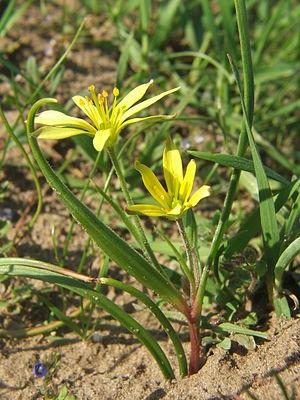
La Gagée des champs, est une petite plante à bulbe du genre des gagées et de la famille des Liliacées.